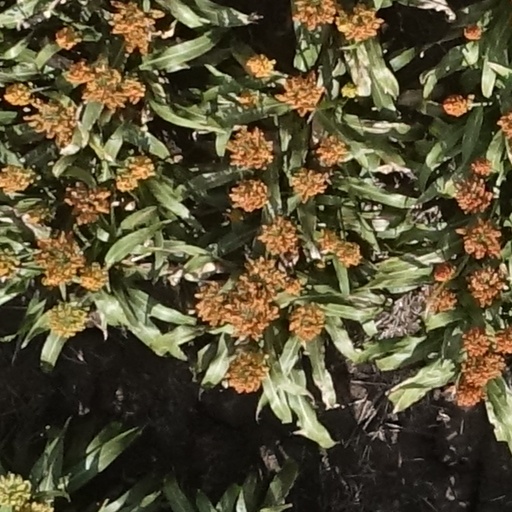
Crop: sorghum